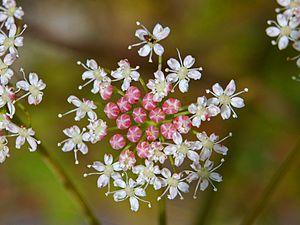
Le Peucédan Herbe aux cerfs est une espèce de plante de la famille des Apiaceae et du genre Peucedanum. La taxonomie du genre Peucedanum n’est pas complètement résolue, et certains botanistes classent cette espèce comme Cervaria rivini Gaertn.